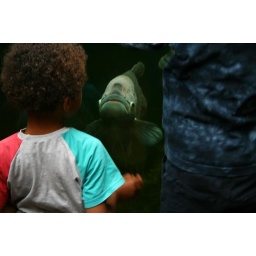
little kid standing in front of the aquarium watching the fish, or the fish watches the child